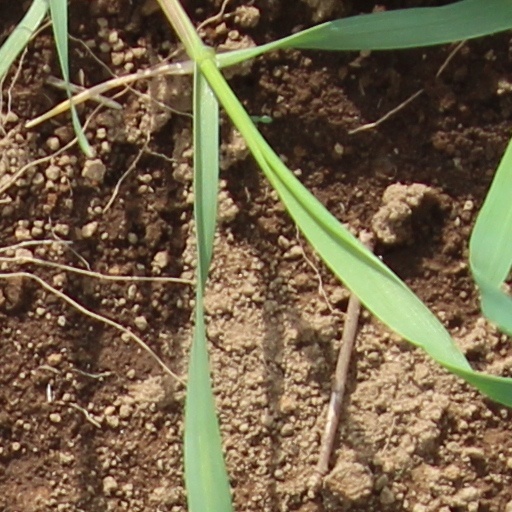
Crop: wheat